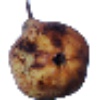
Label: Pear Abate 1